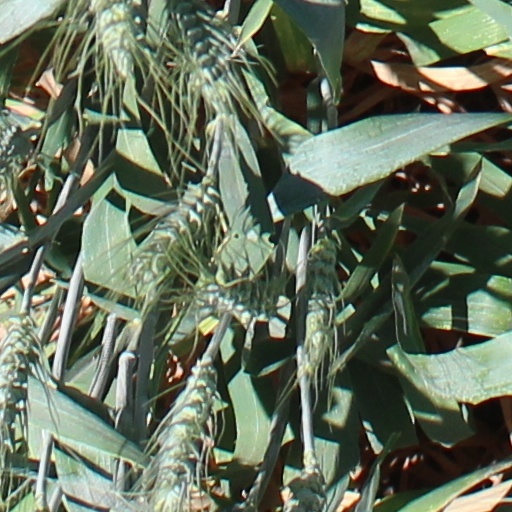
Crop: wheat